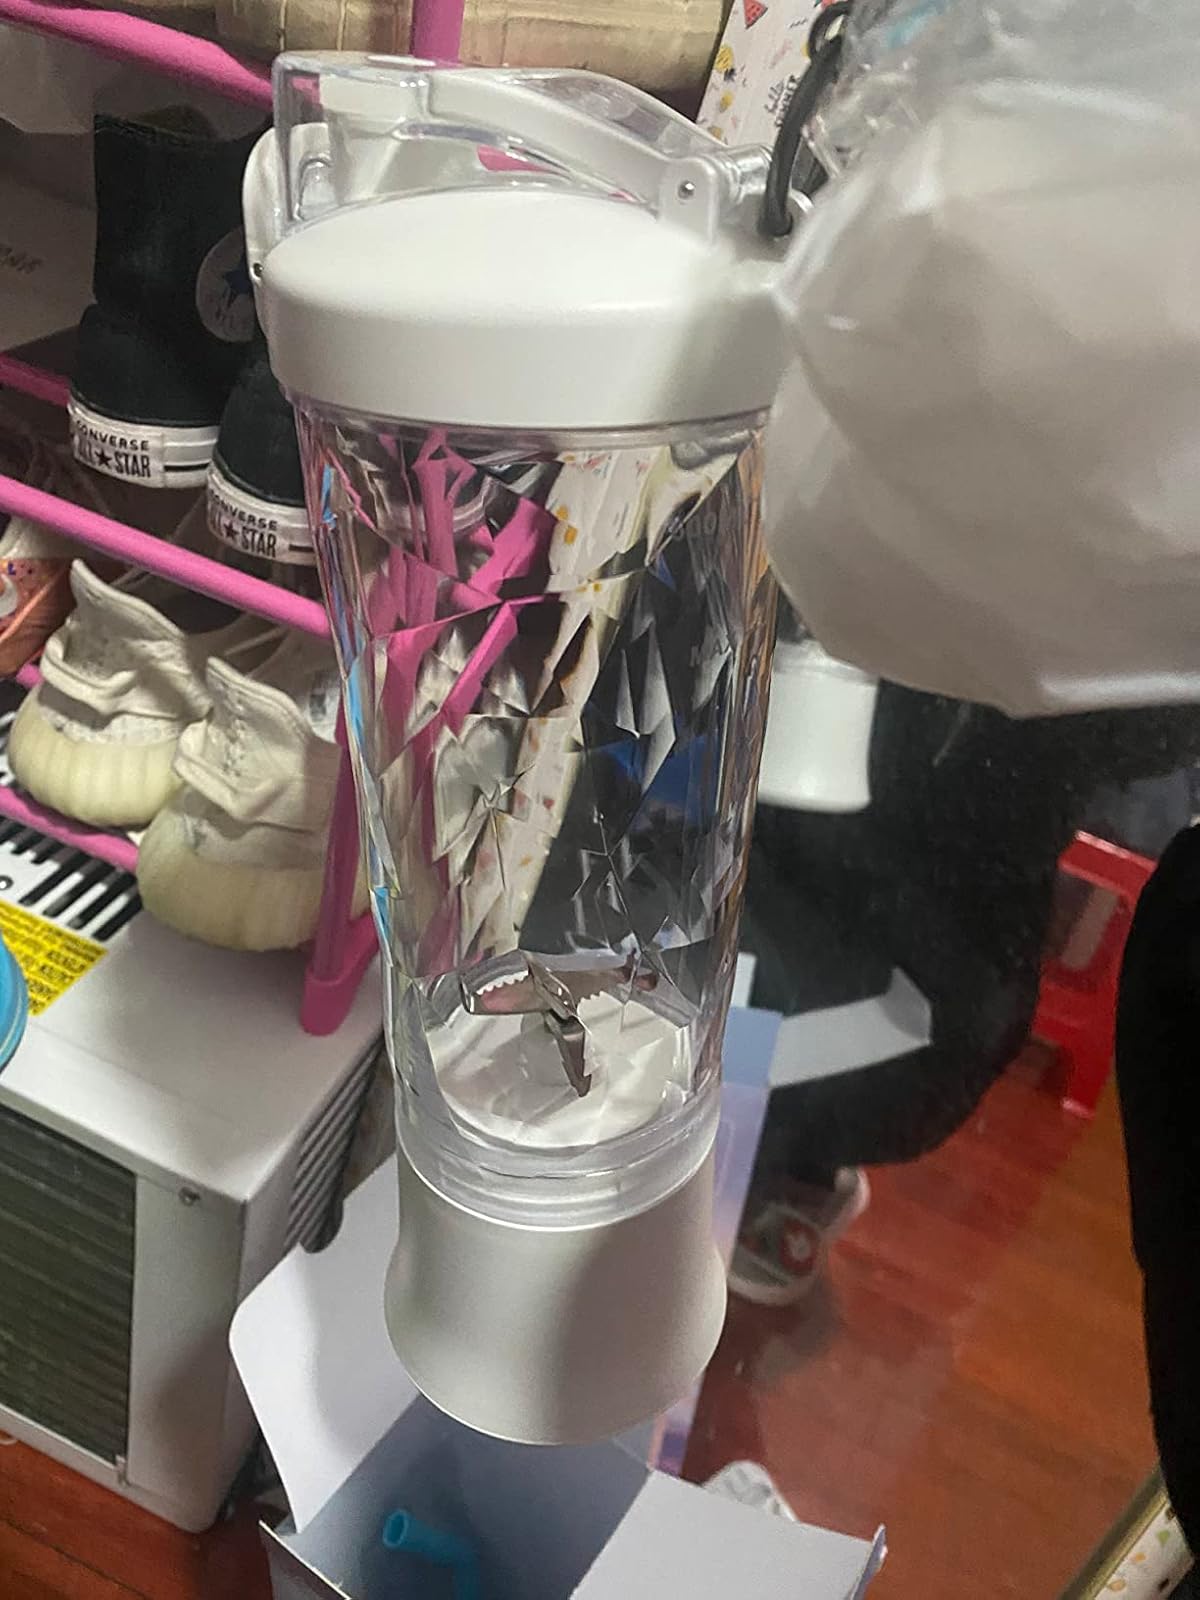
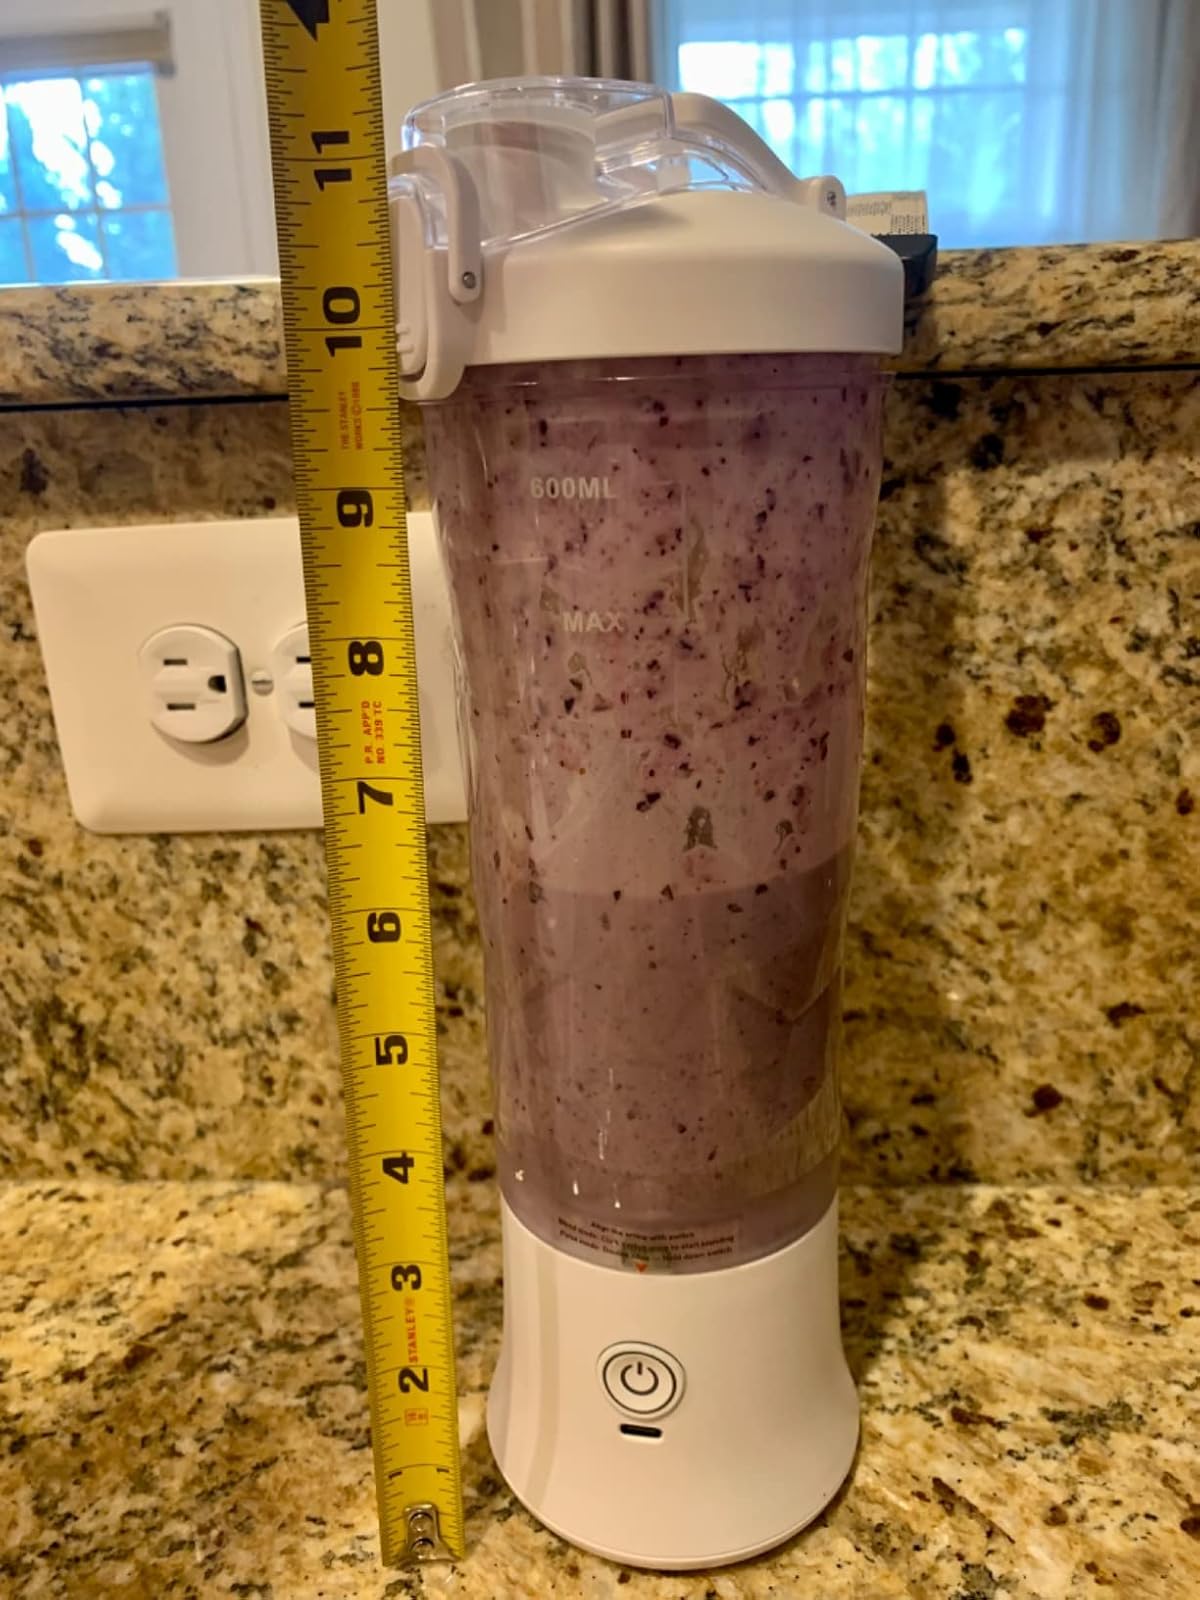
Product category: items_blender
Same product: yes